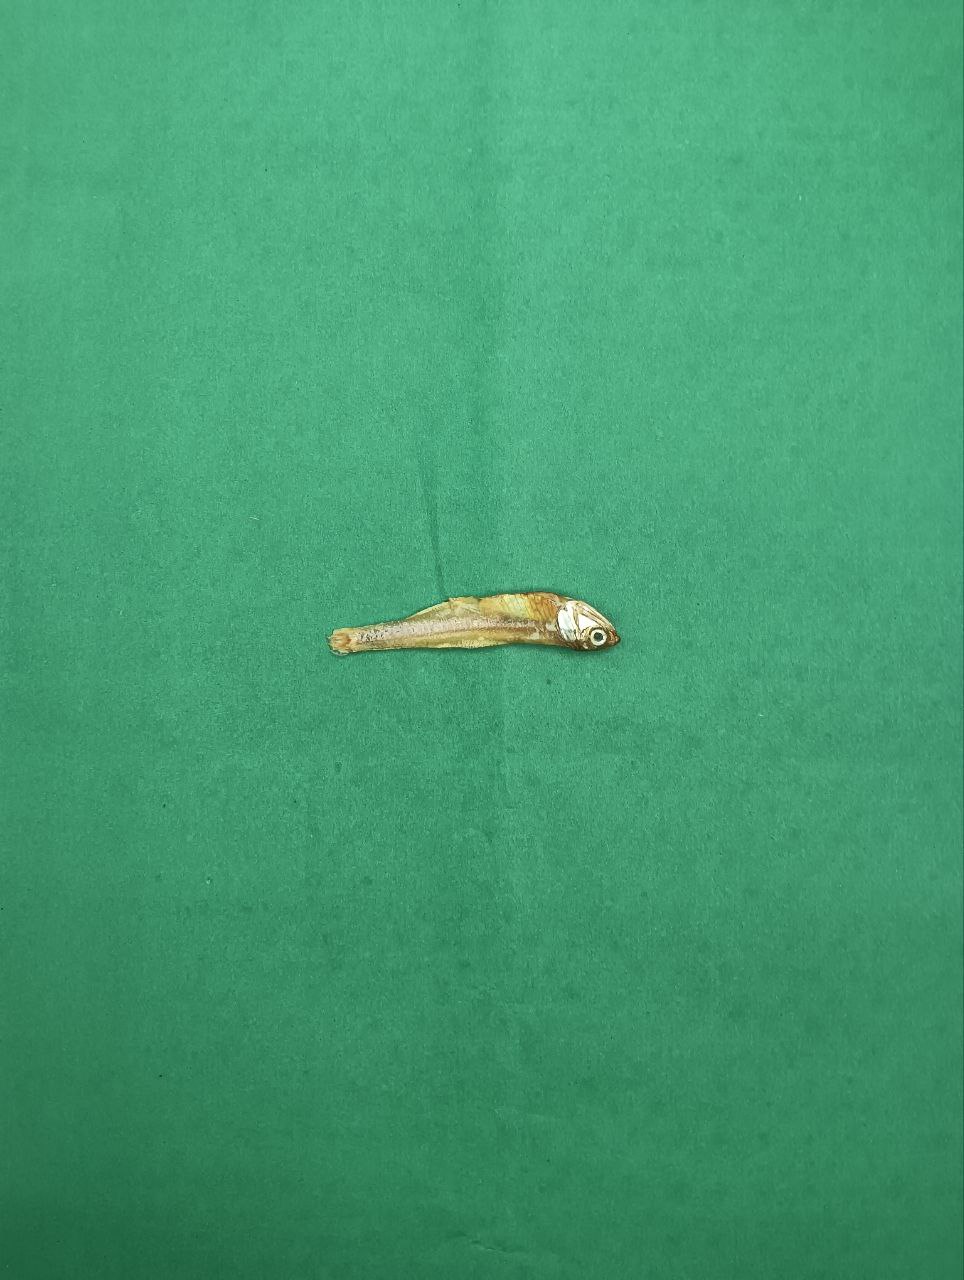
Species: narkeli